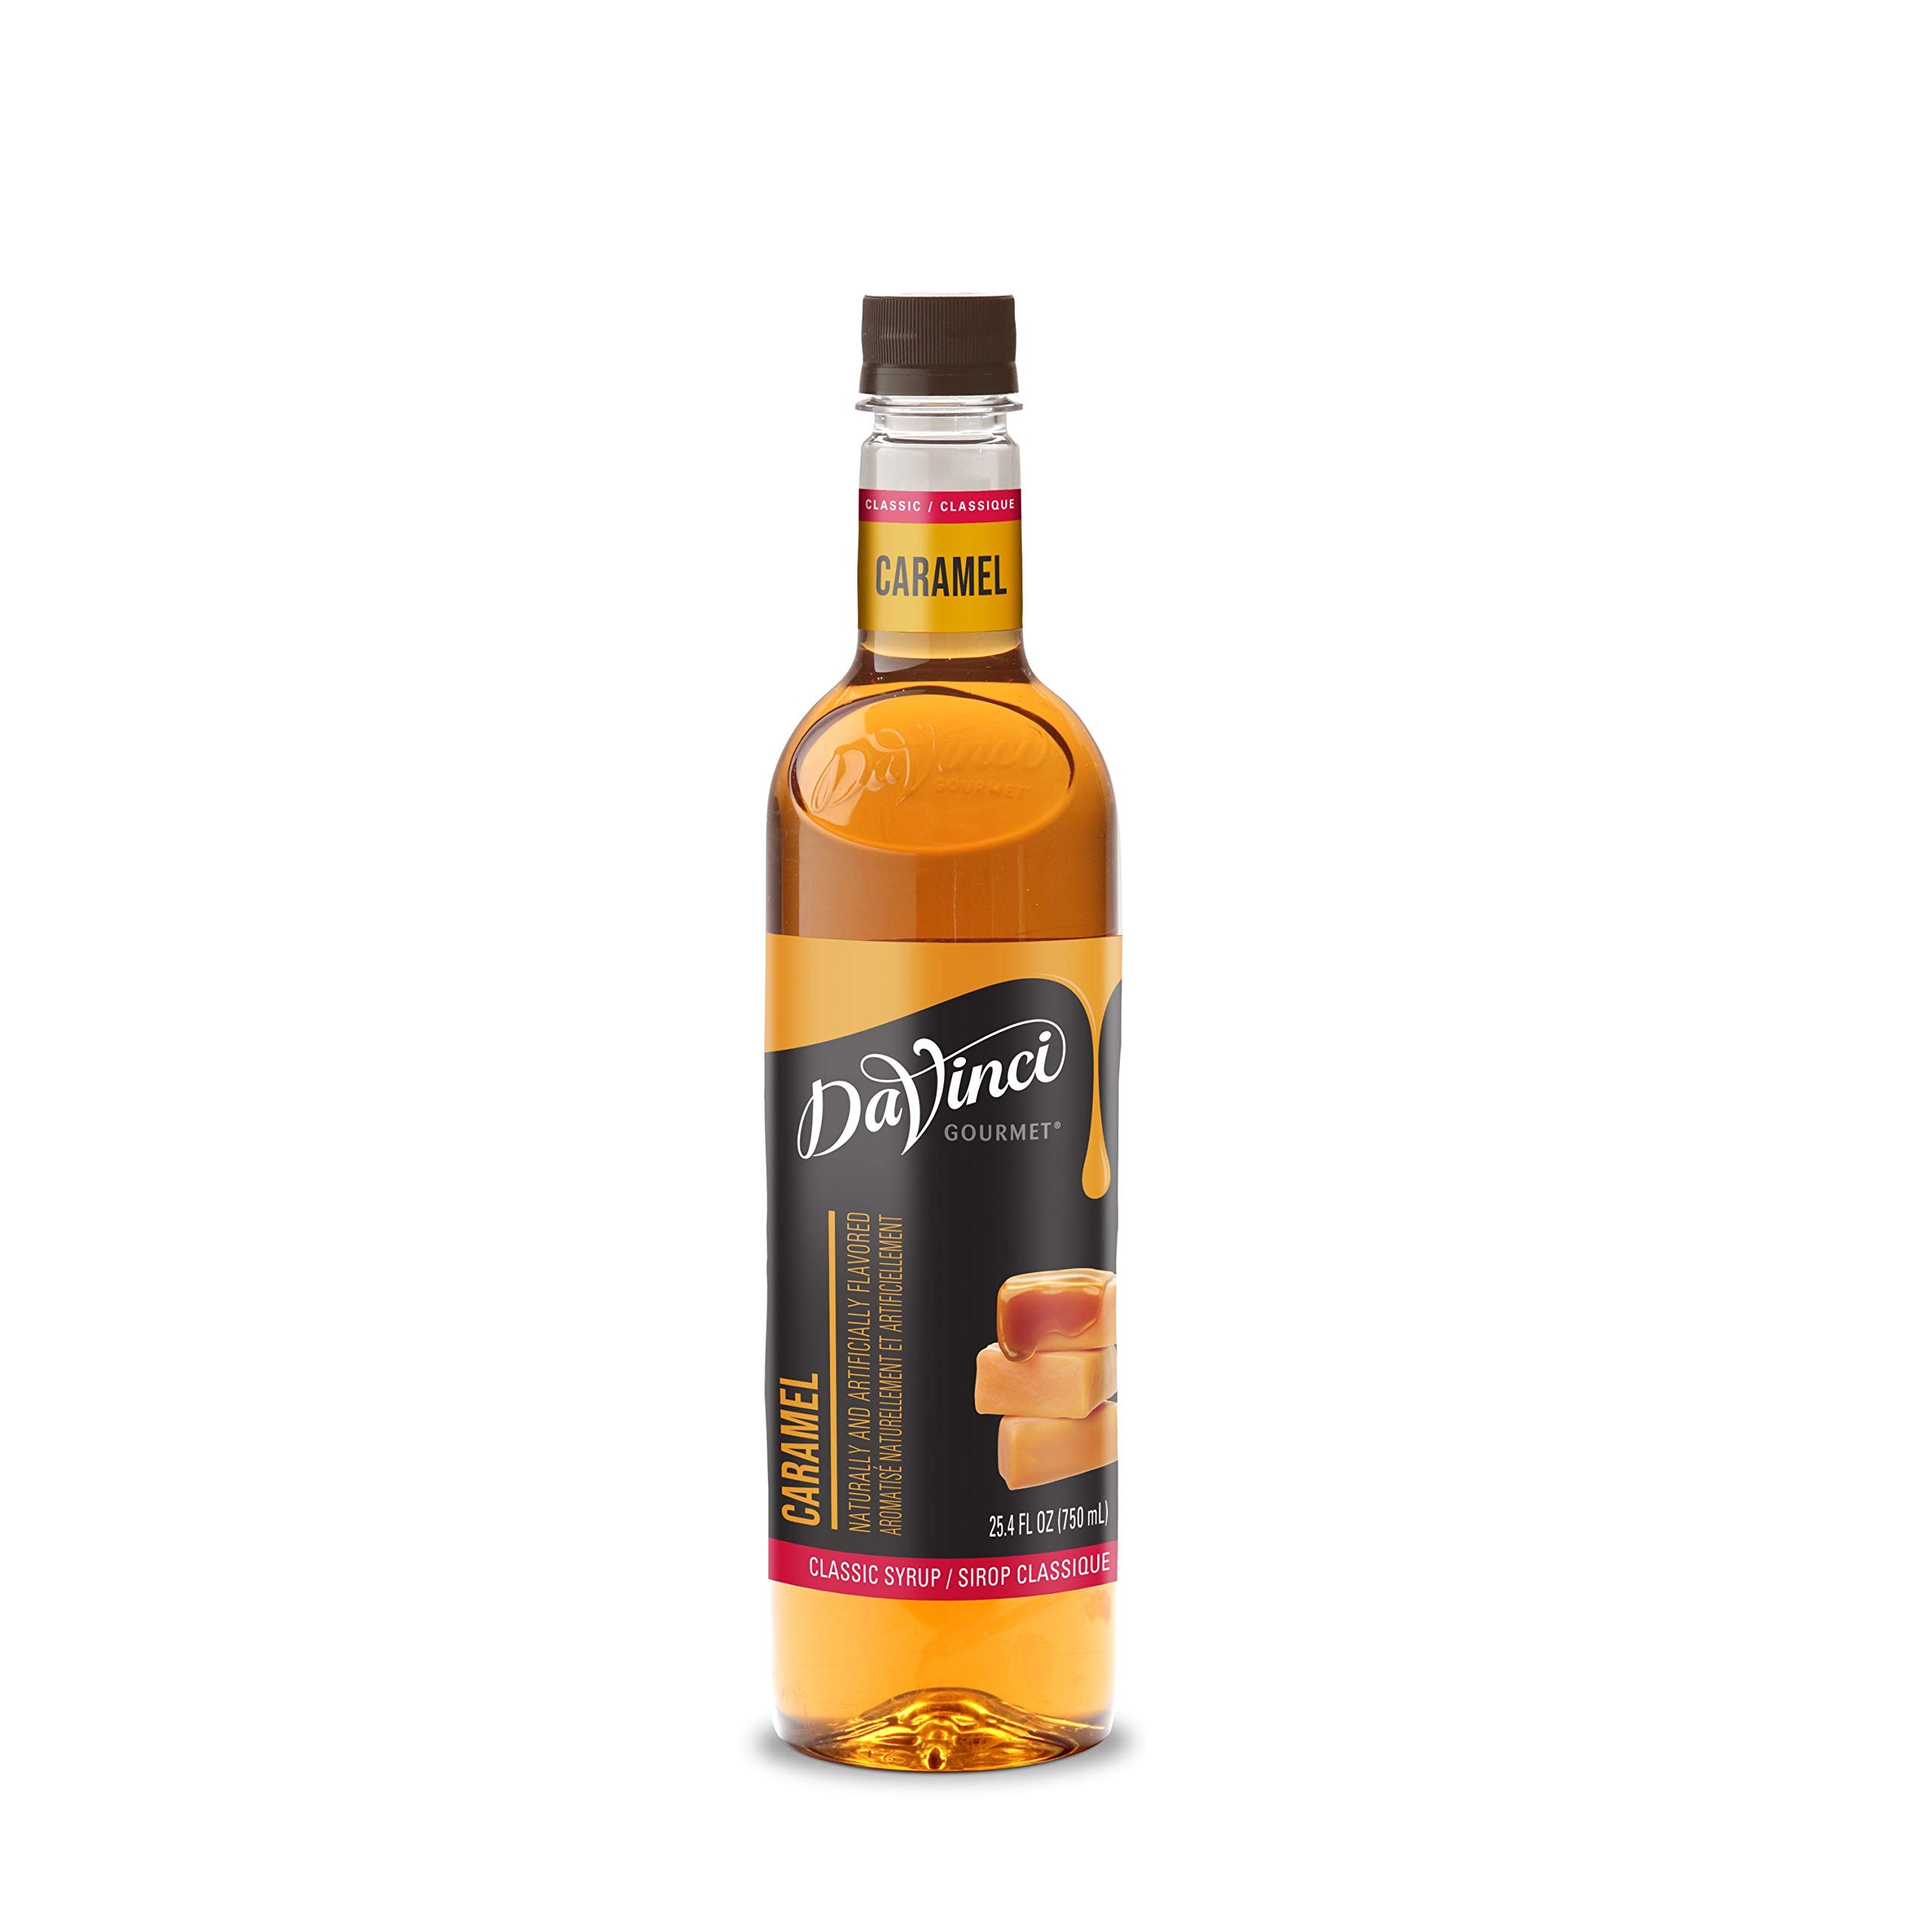
Item Name: DaVinci Gourmet Classic Syrup, Caramel, 25.4 Ounce (Pack of 3)
Bullet Point 1: Tastes just like the classic flavor of buttery toasted sugar, with a touch of vanilla
Bullet Point 2: Turn any menu item into an indulgent experience with this timeless dessert syrup
Bullet Point 3: Made from pure cane sugar
Bullet Point 4: Specially formulated not to curdle milk and to hold up well under heat
Bullet Point 5: Delicious flavor boosts to coffee, cafe drinks, tea, lemonades, shakes, frappes, desserts and recipes
Value: 76.2
Unit: fl oz

Price: 7.68